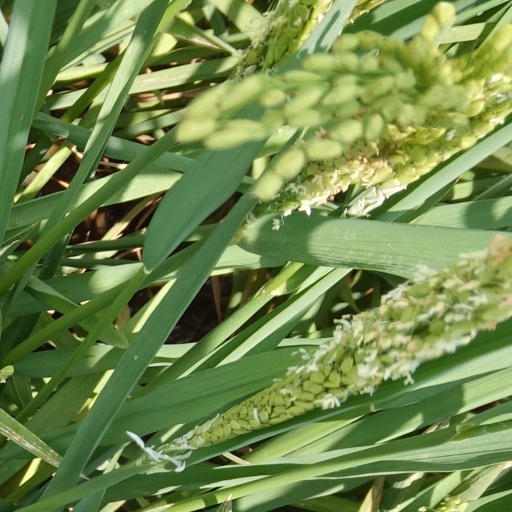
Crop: rice